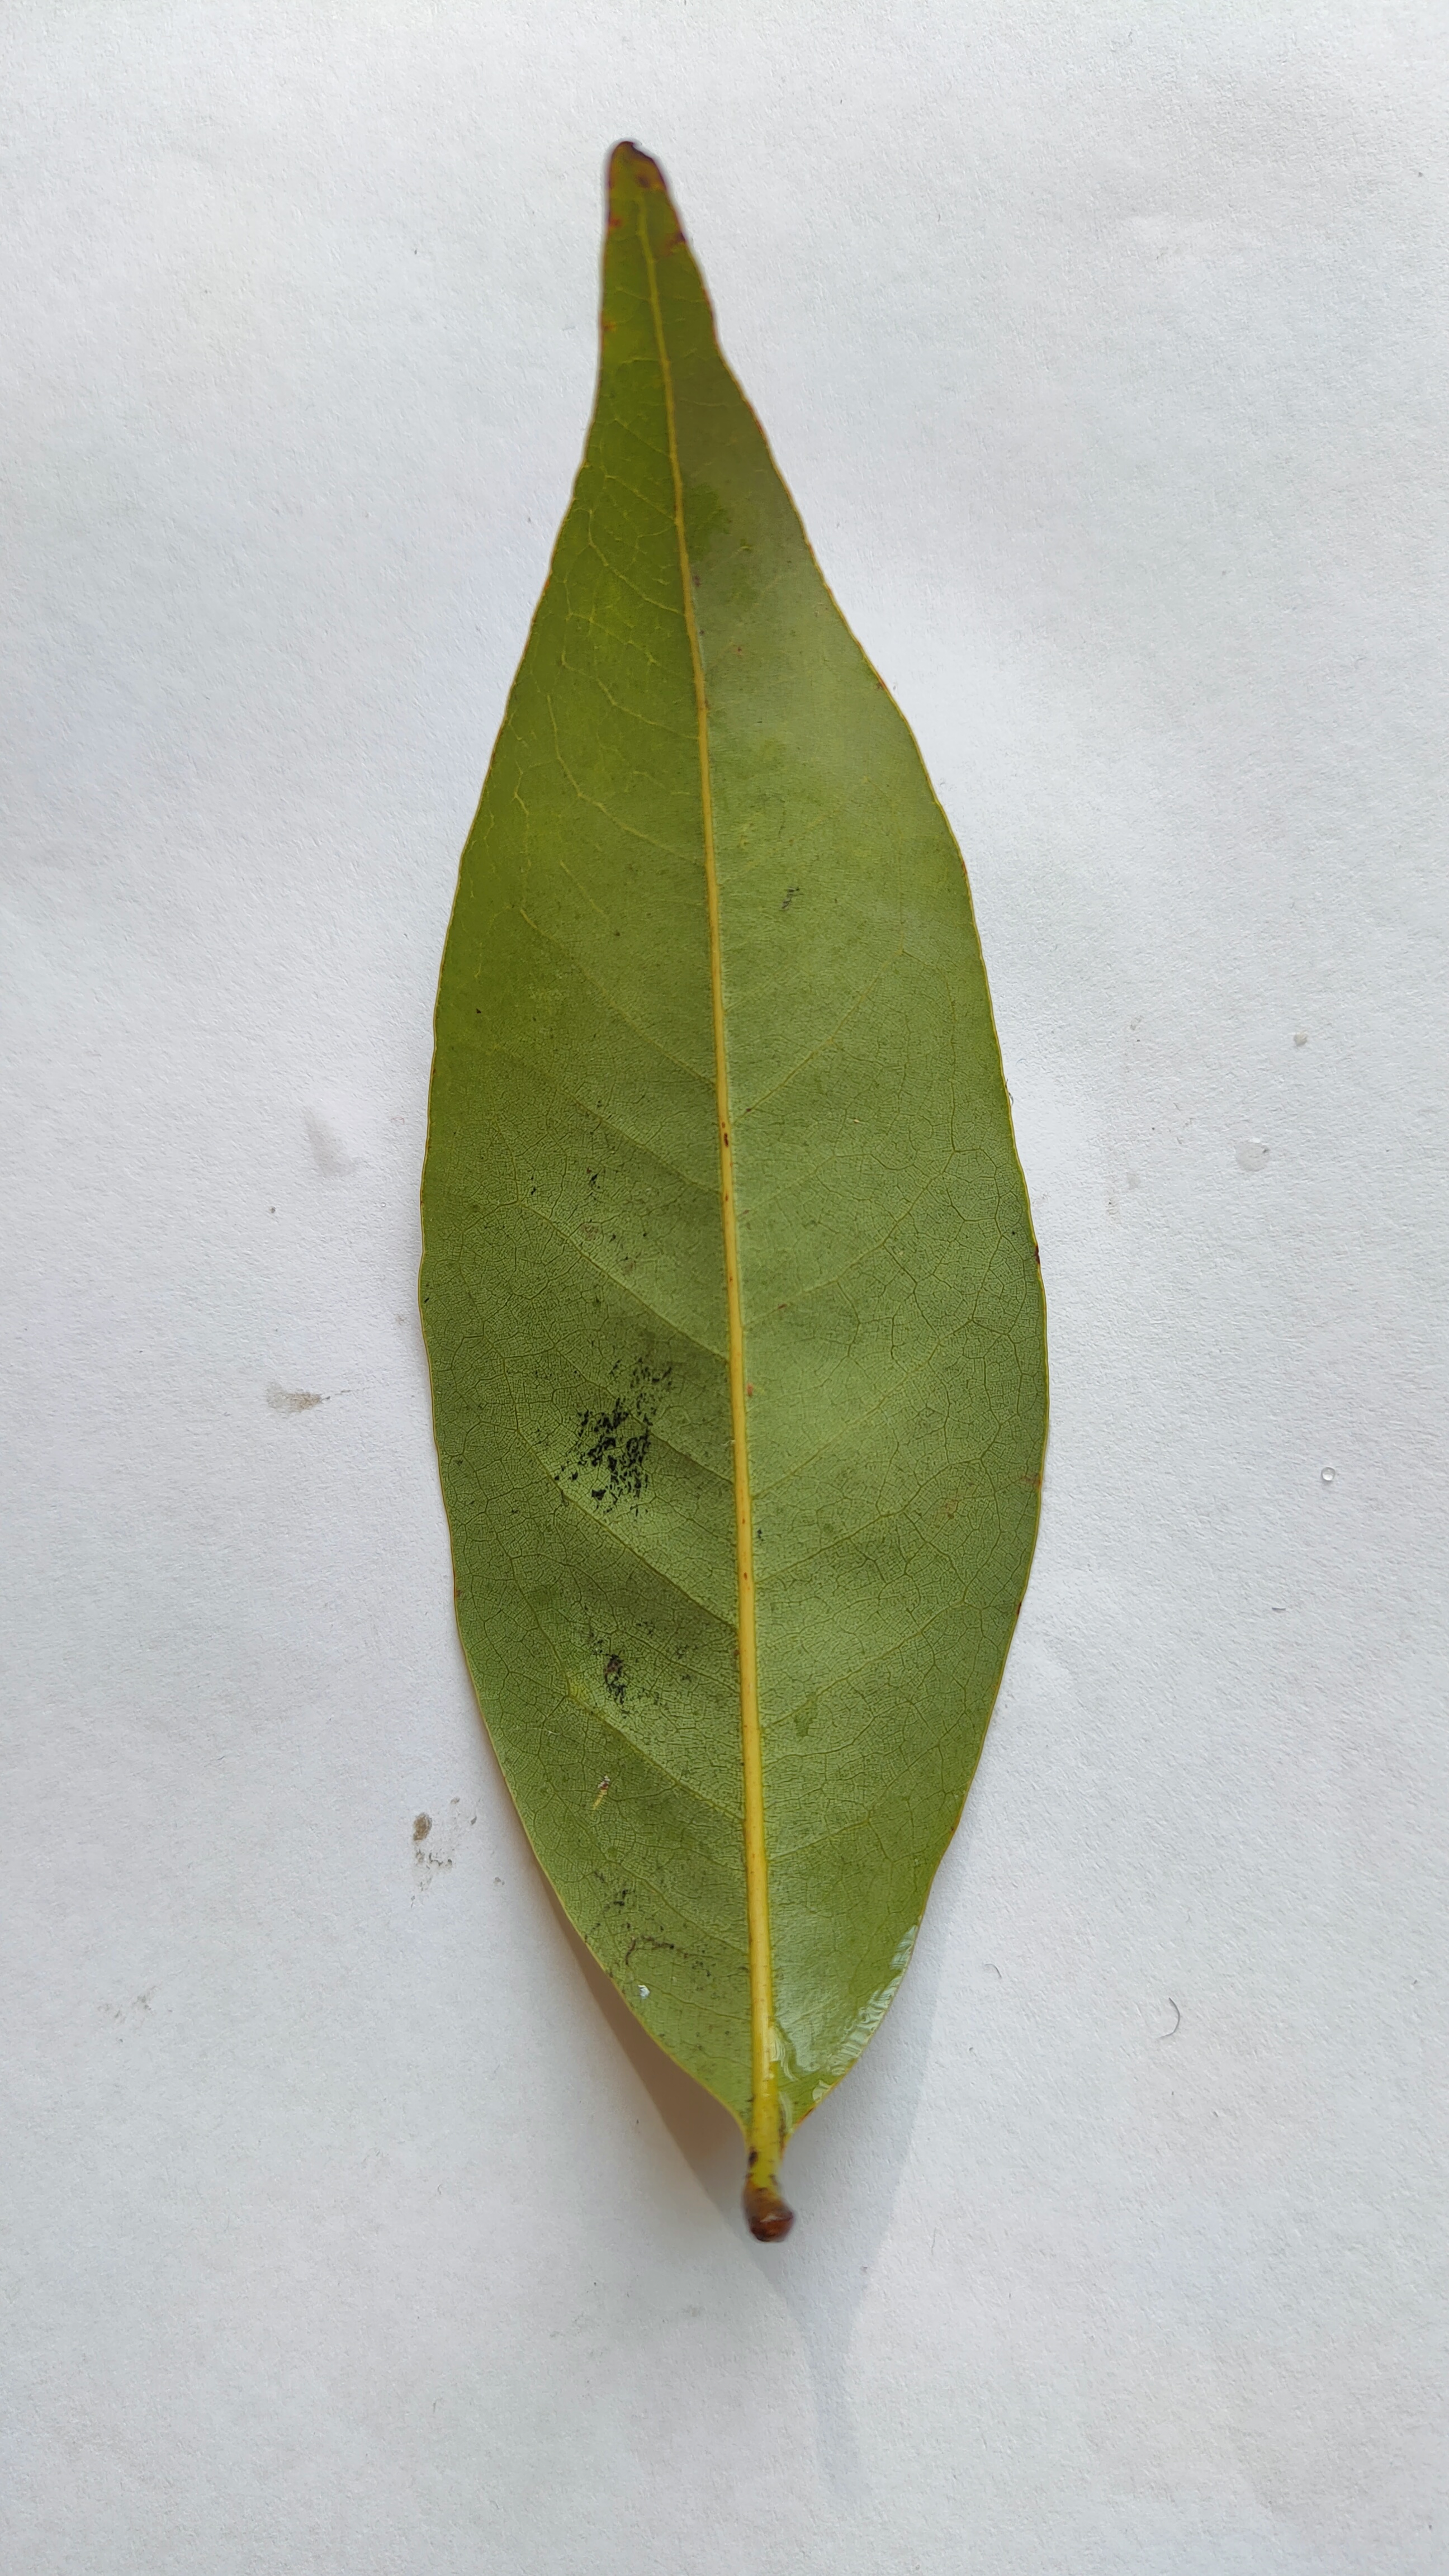
Leaf variety: Lychee